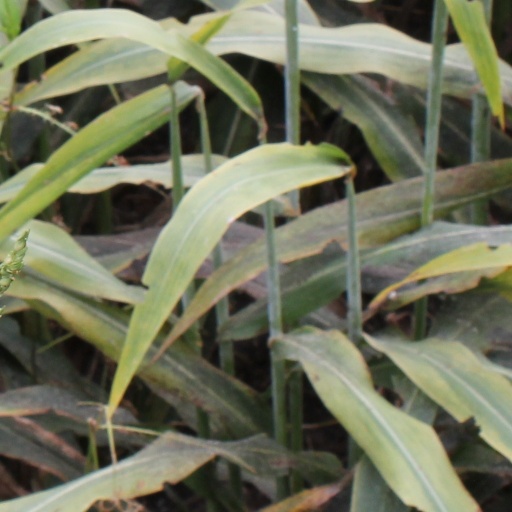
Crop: sorghum